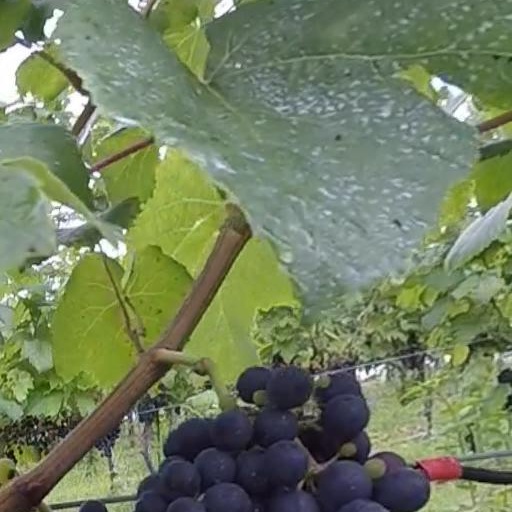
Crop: grape